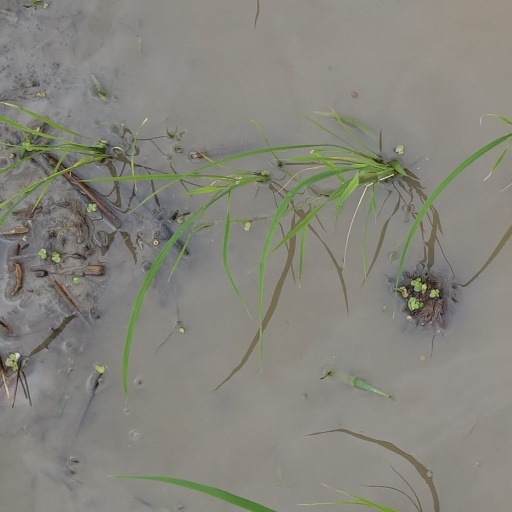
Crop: rice